Question: Please indicate a possible affordance area of the hands that can be used for catching a soccer ball
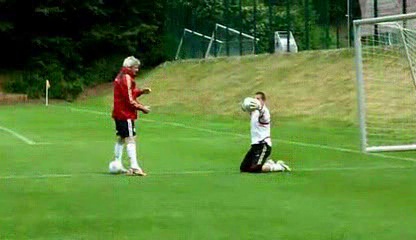
Answer: [241.5, 94, 258.5, 110]